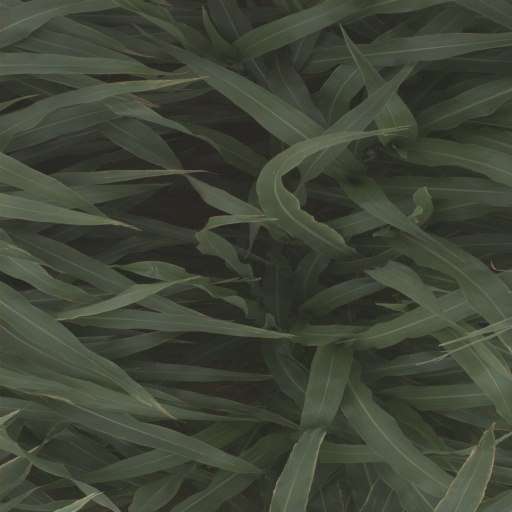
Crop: sorghum